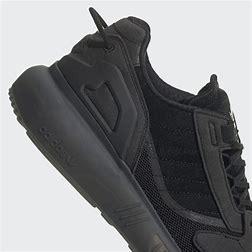
Brand: Adidas
Model: ZX 5K Boost